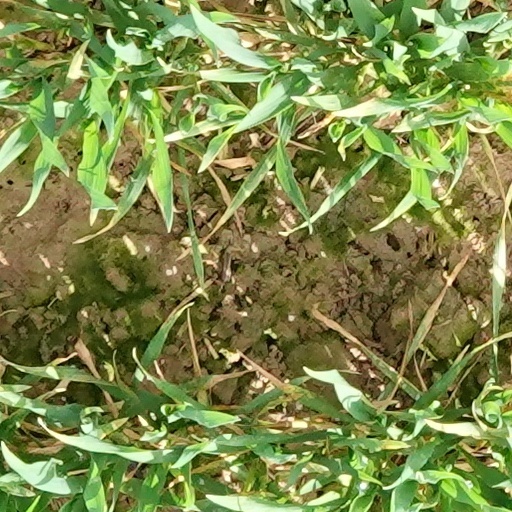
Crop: wheat